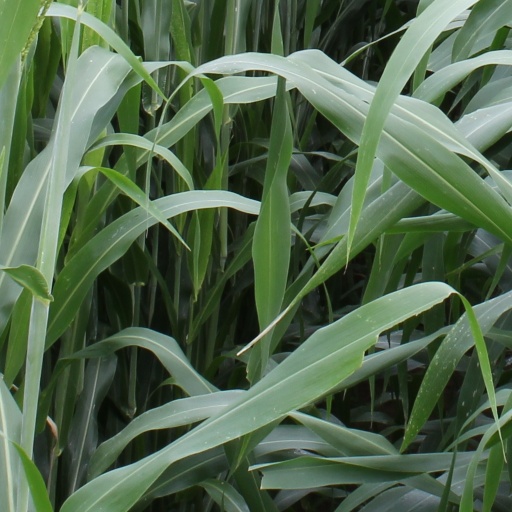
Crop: sorghum